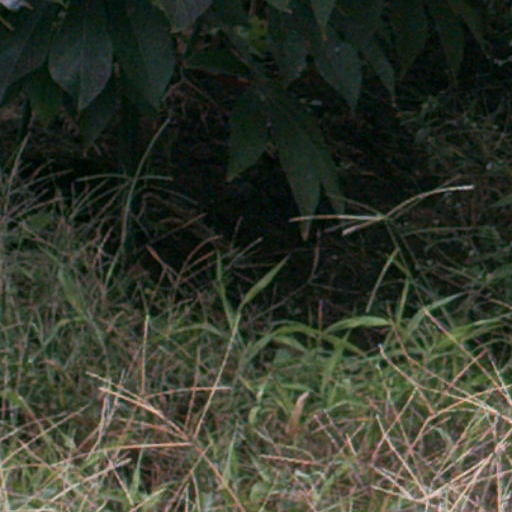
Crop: cassava